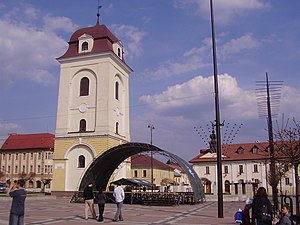
Brezno / Eksterne henvisninger
Centrum i Brezno
Brezno er en by i det centrale Slovakiet, med et indbyggertal på ca. 22.000. Byen ligger i regionen Banská Bystrica, ved bredden af floden Hron.